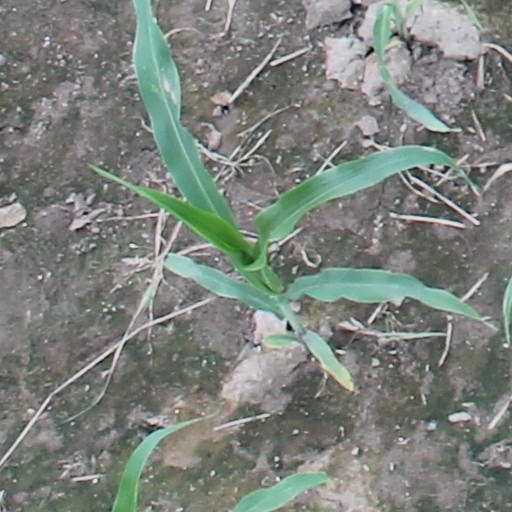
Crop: maize; corn